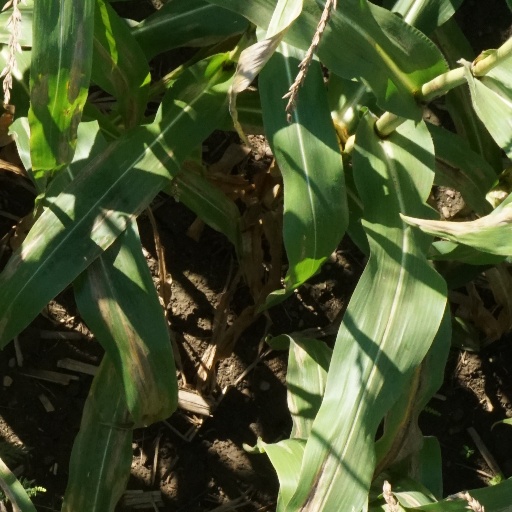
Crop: maize; corn